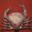
Label: cra